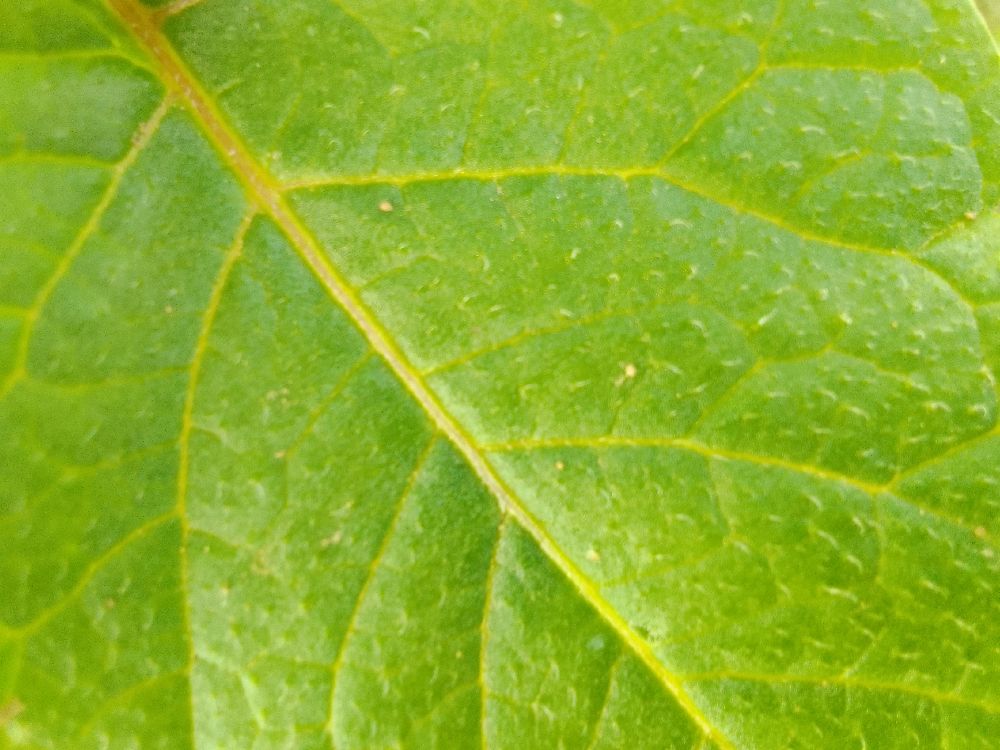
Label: Healthy